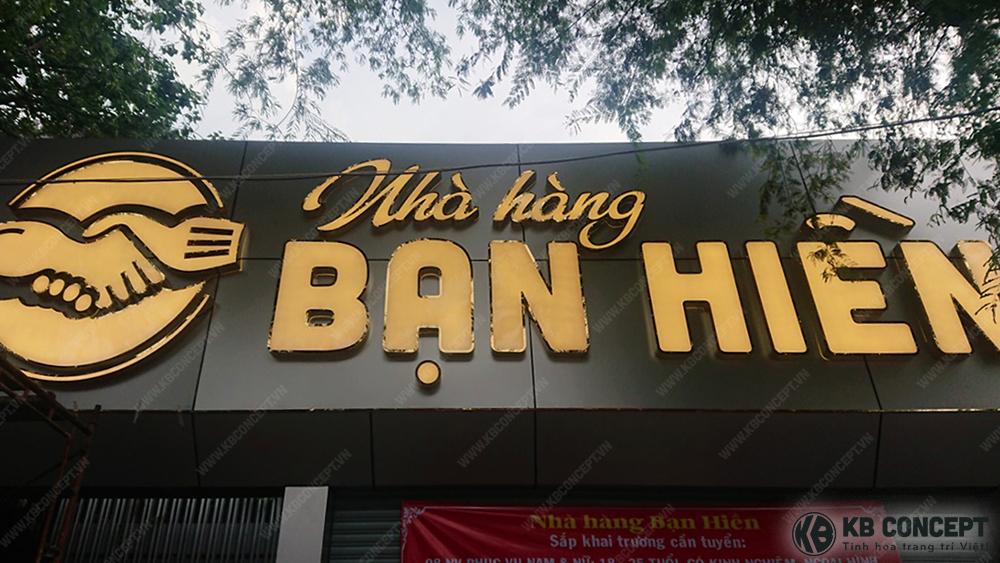
có một cái logo hình bàn tay ở trên biển hiệu